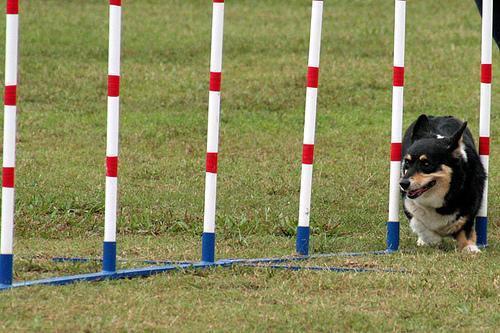
Cardigan